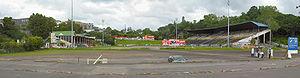
Carlaw Park était un stade situé à Parnell, dans la banlieue d'Auckland en Nouvelle-Zélande.